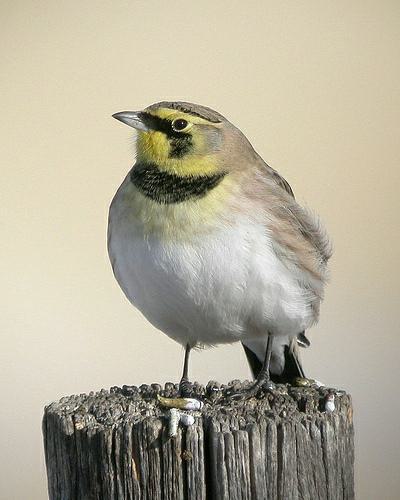
A photo of a horned lark